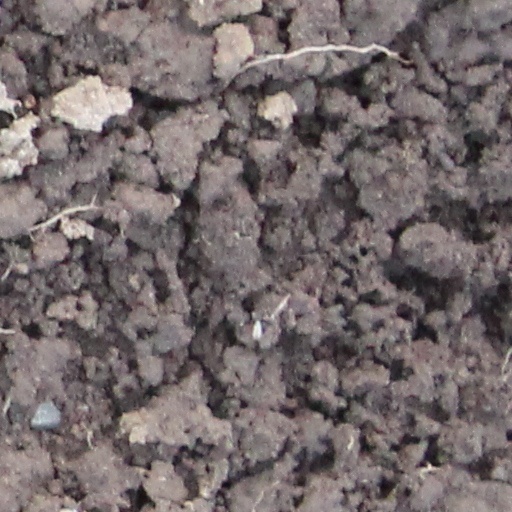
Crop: wheat